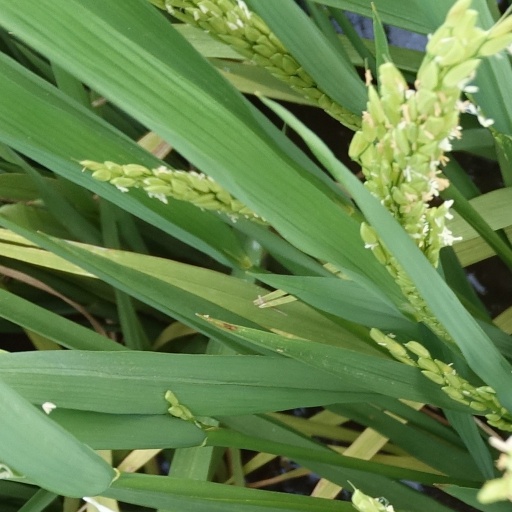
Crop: rice